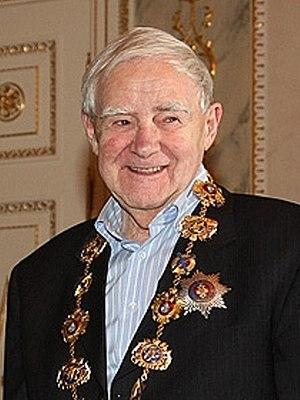
Daniil Alexandrovitch Granine, né le 1ᵉʳ janvier 1919 près de Volyn et mort à Saint-Pétersbourg le 4 juillet 2017, est un homme de lettres soviétique et russe.